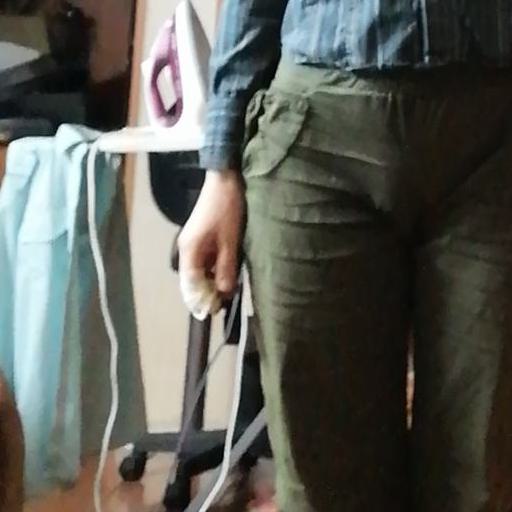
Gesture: no_gesture